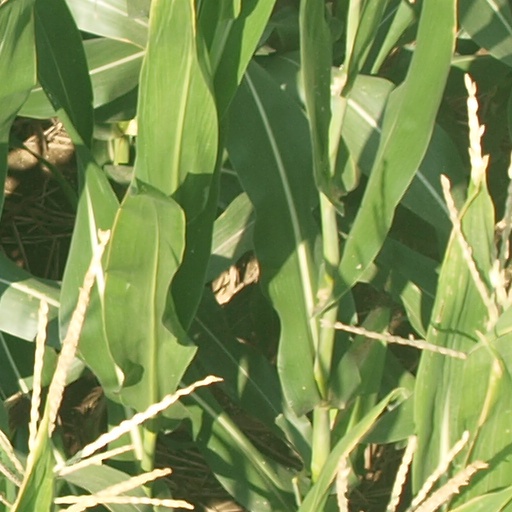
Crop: maize; corn